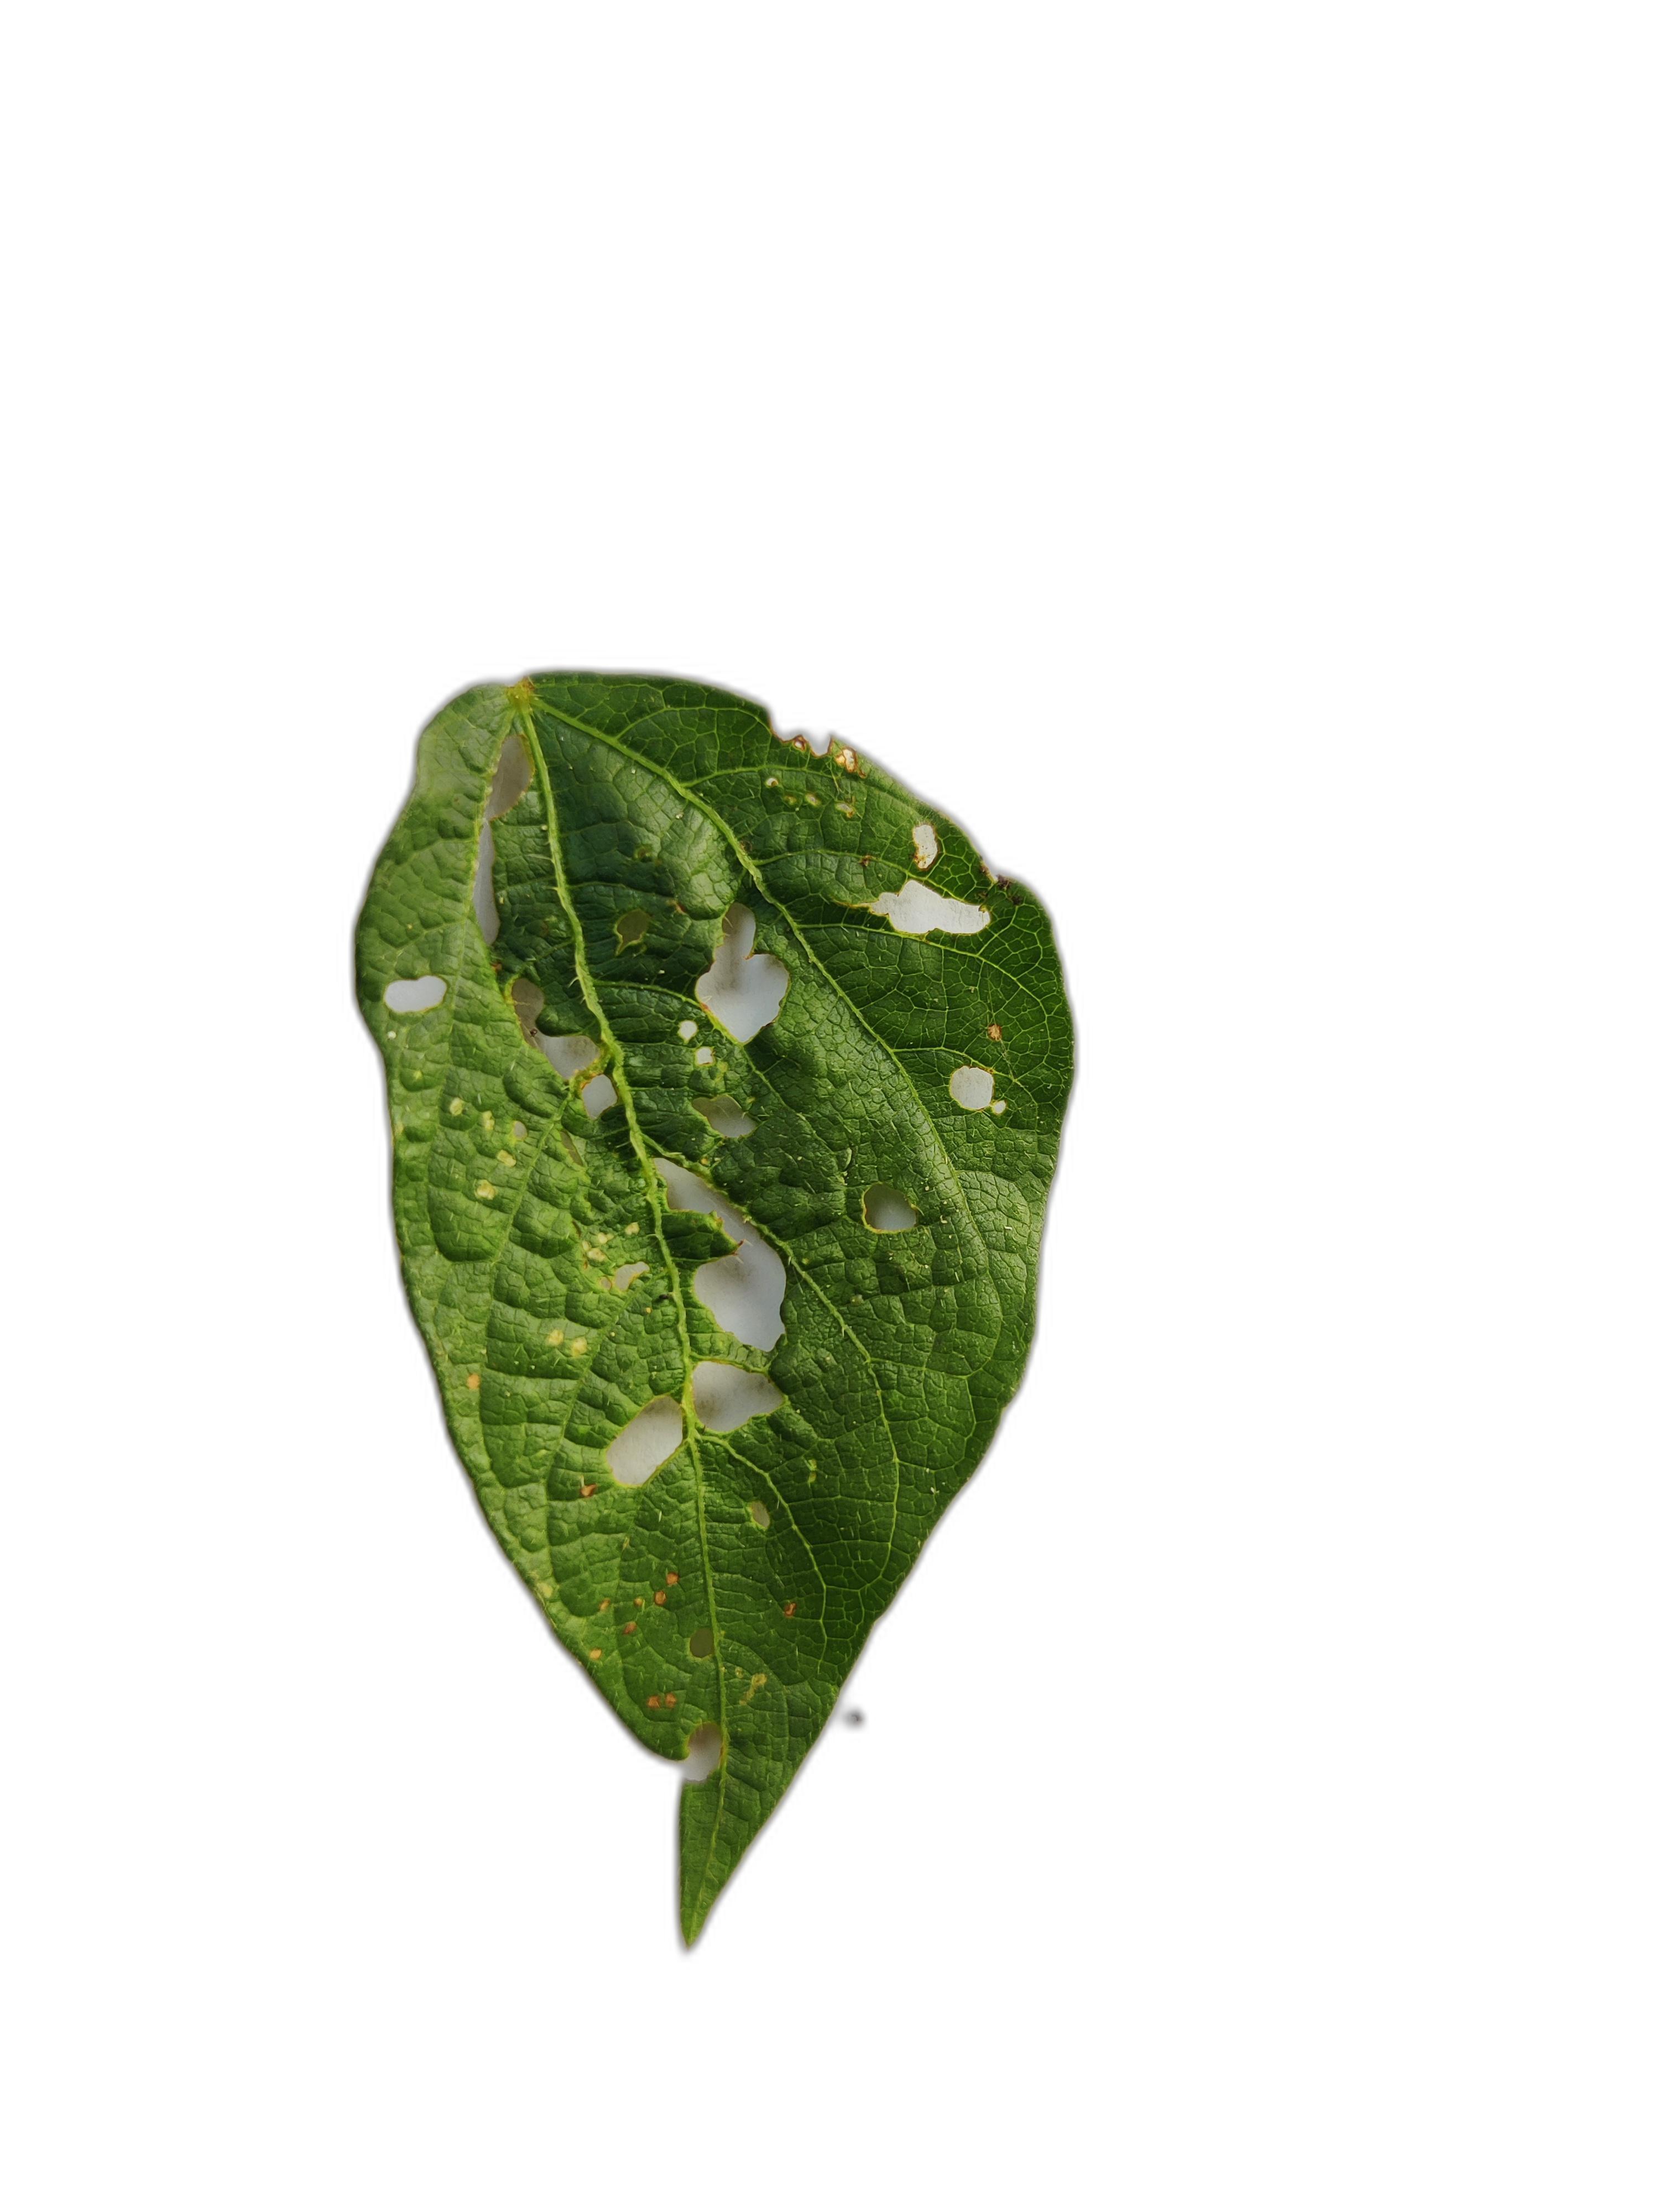
Label: Cercospora leaf spot